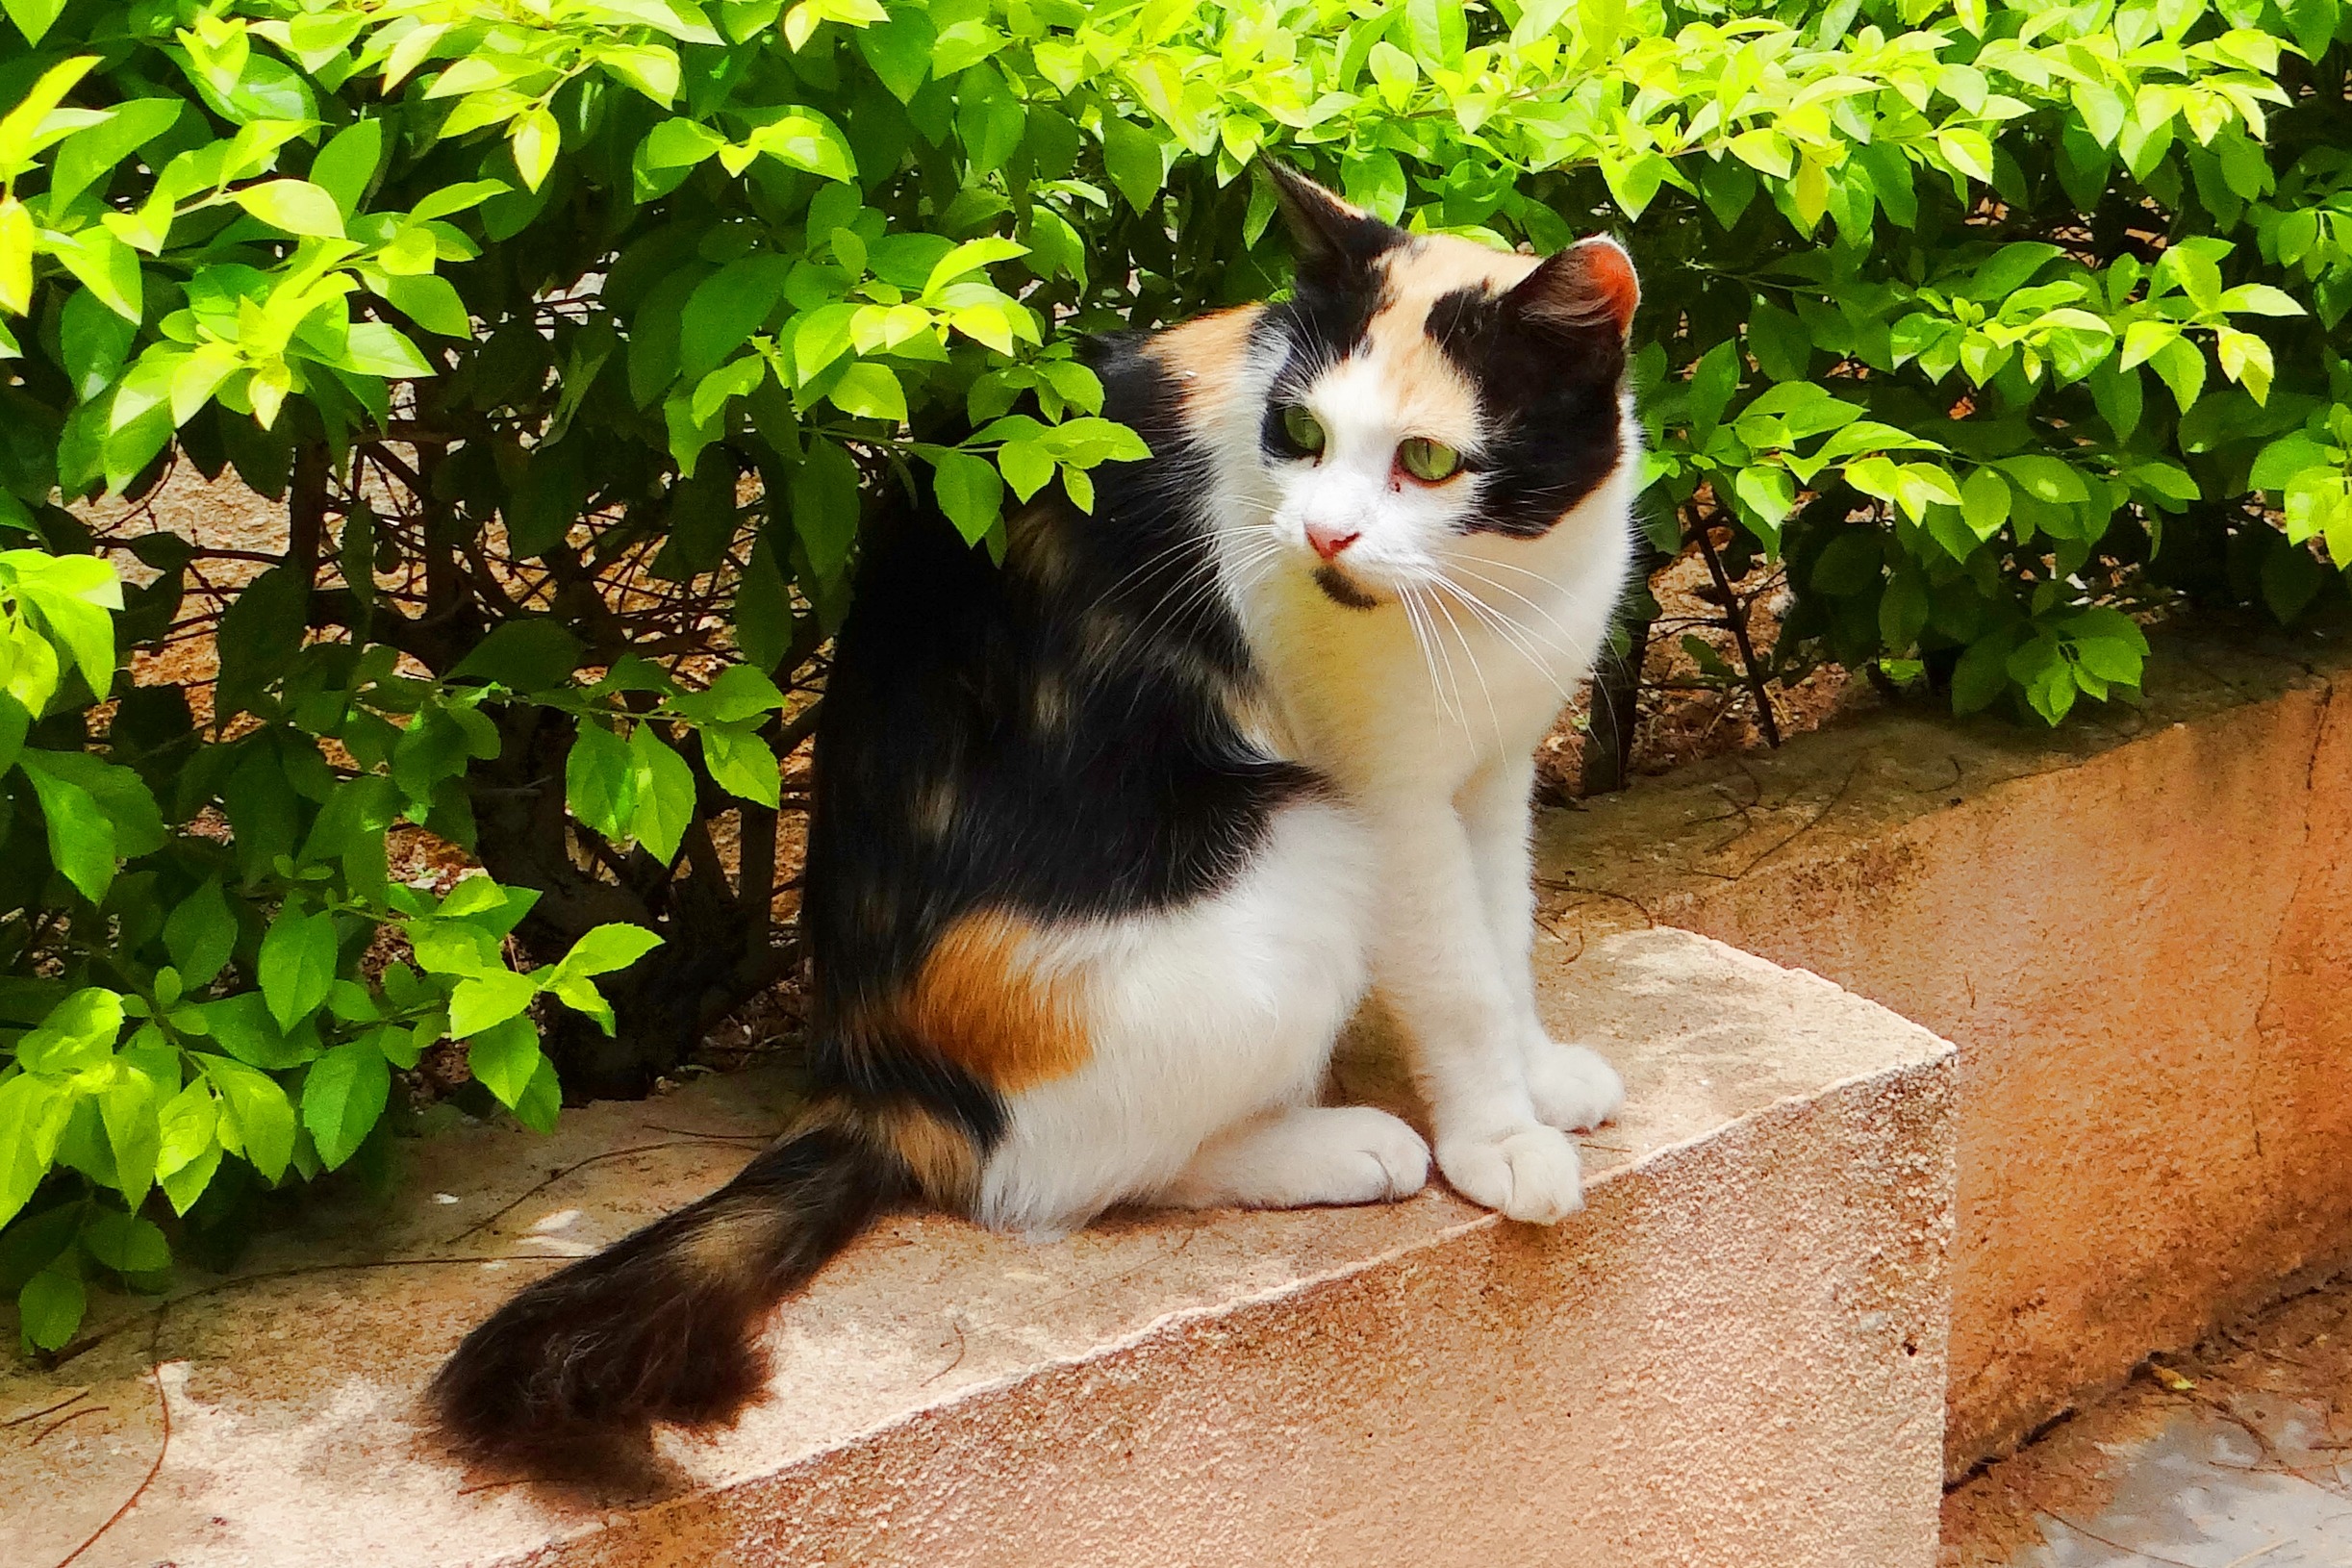
kitten, cat, mammal, dharwad, pets, whiskers, vertebrate, domestic, india, small to medium sized cats, cat like mammal